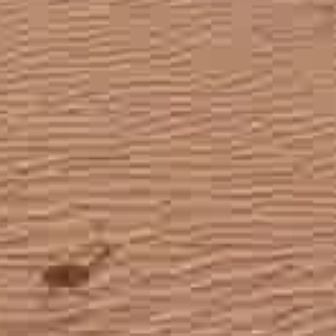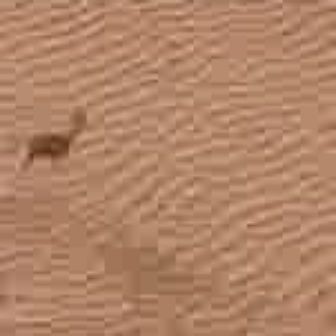
  Please identify the target specified by the bounding box [26,228,115,317] in the first image and locate it in the second image. Return the coordinates in [x_min,y_min,x_max,y_max] format.
Answer: [10,101,101,192]